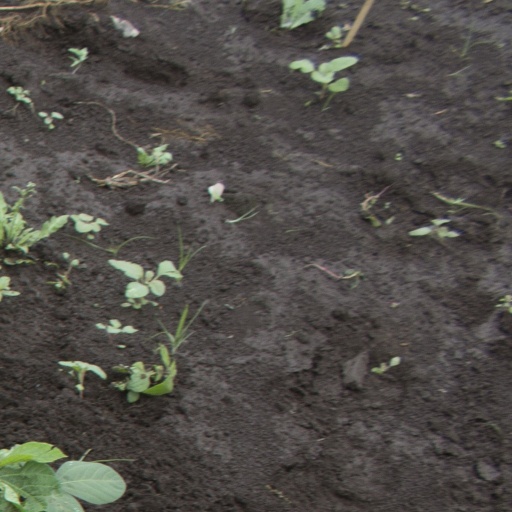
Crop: soybean